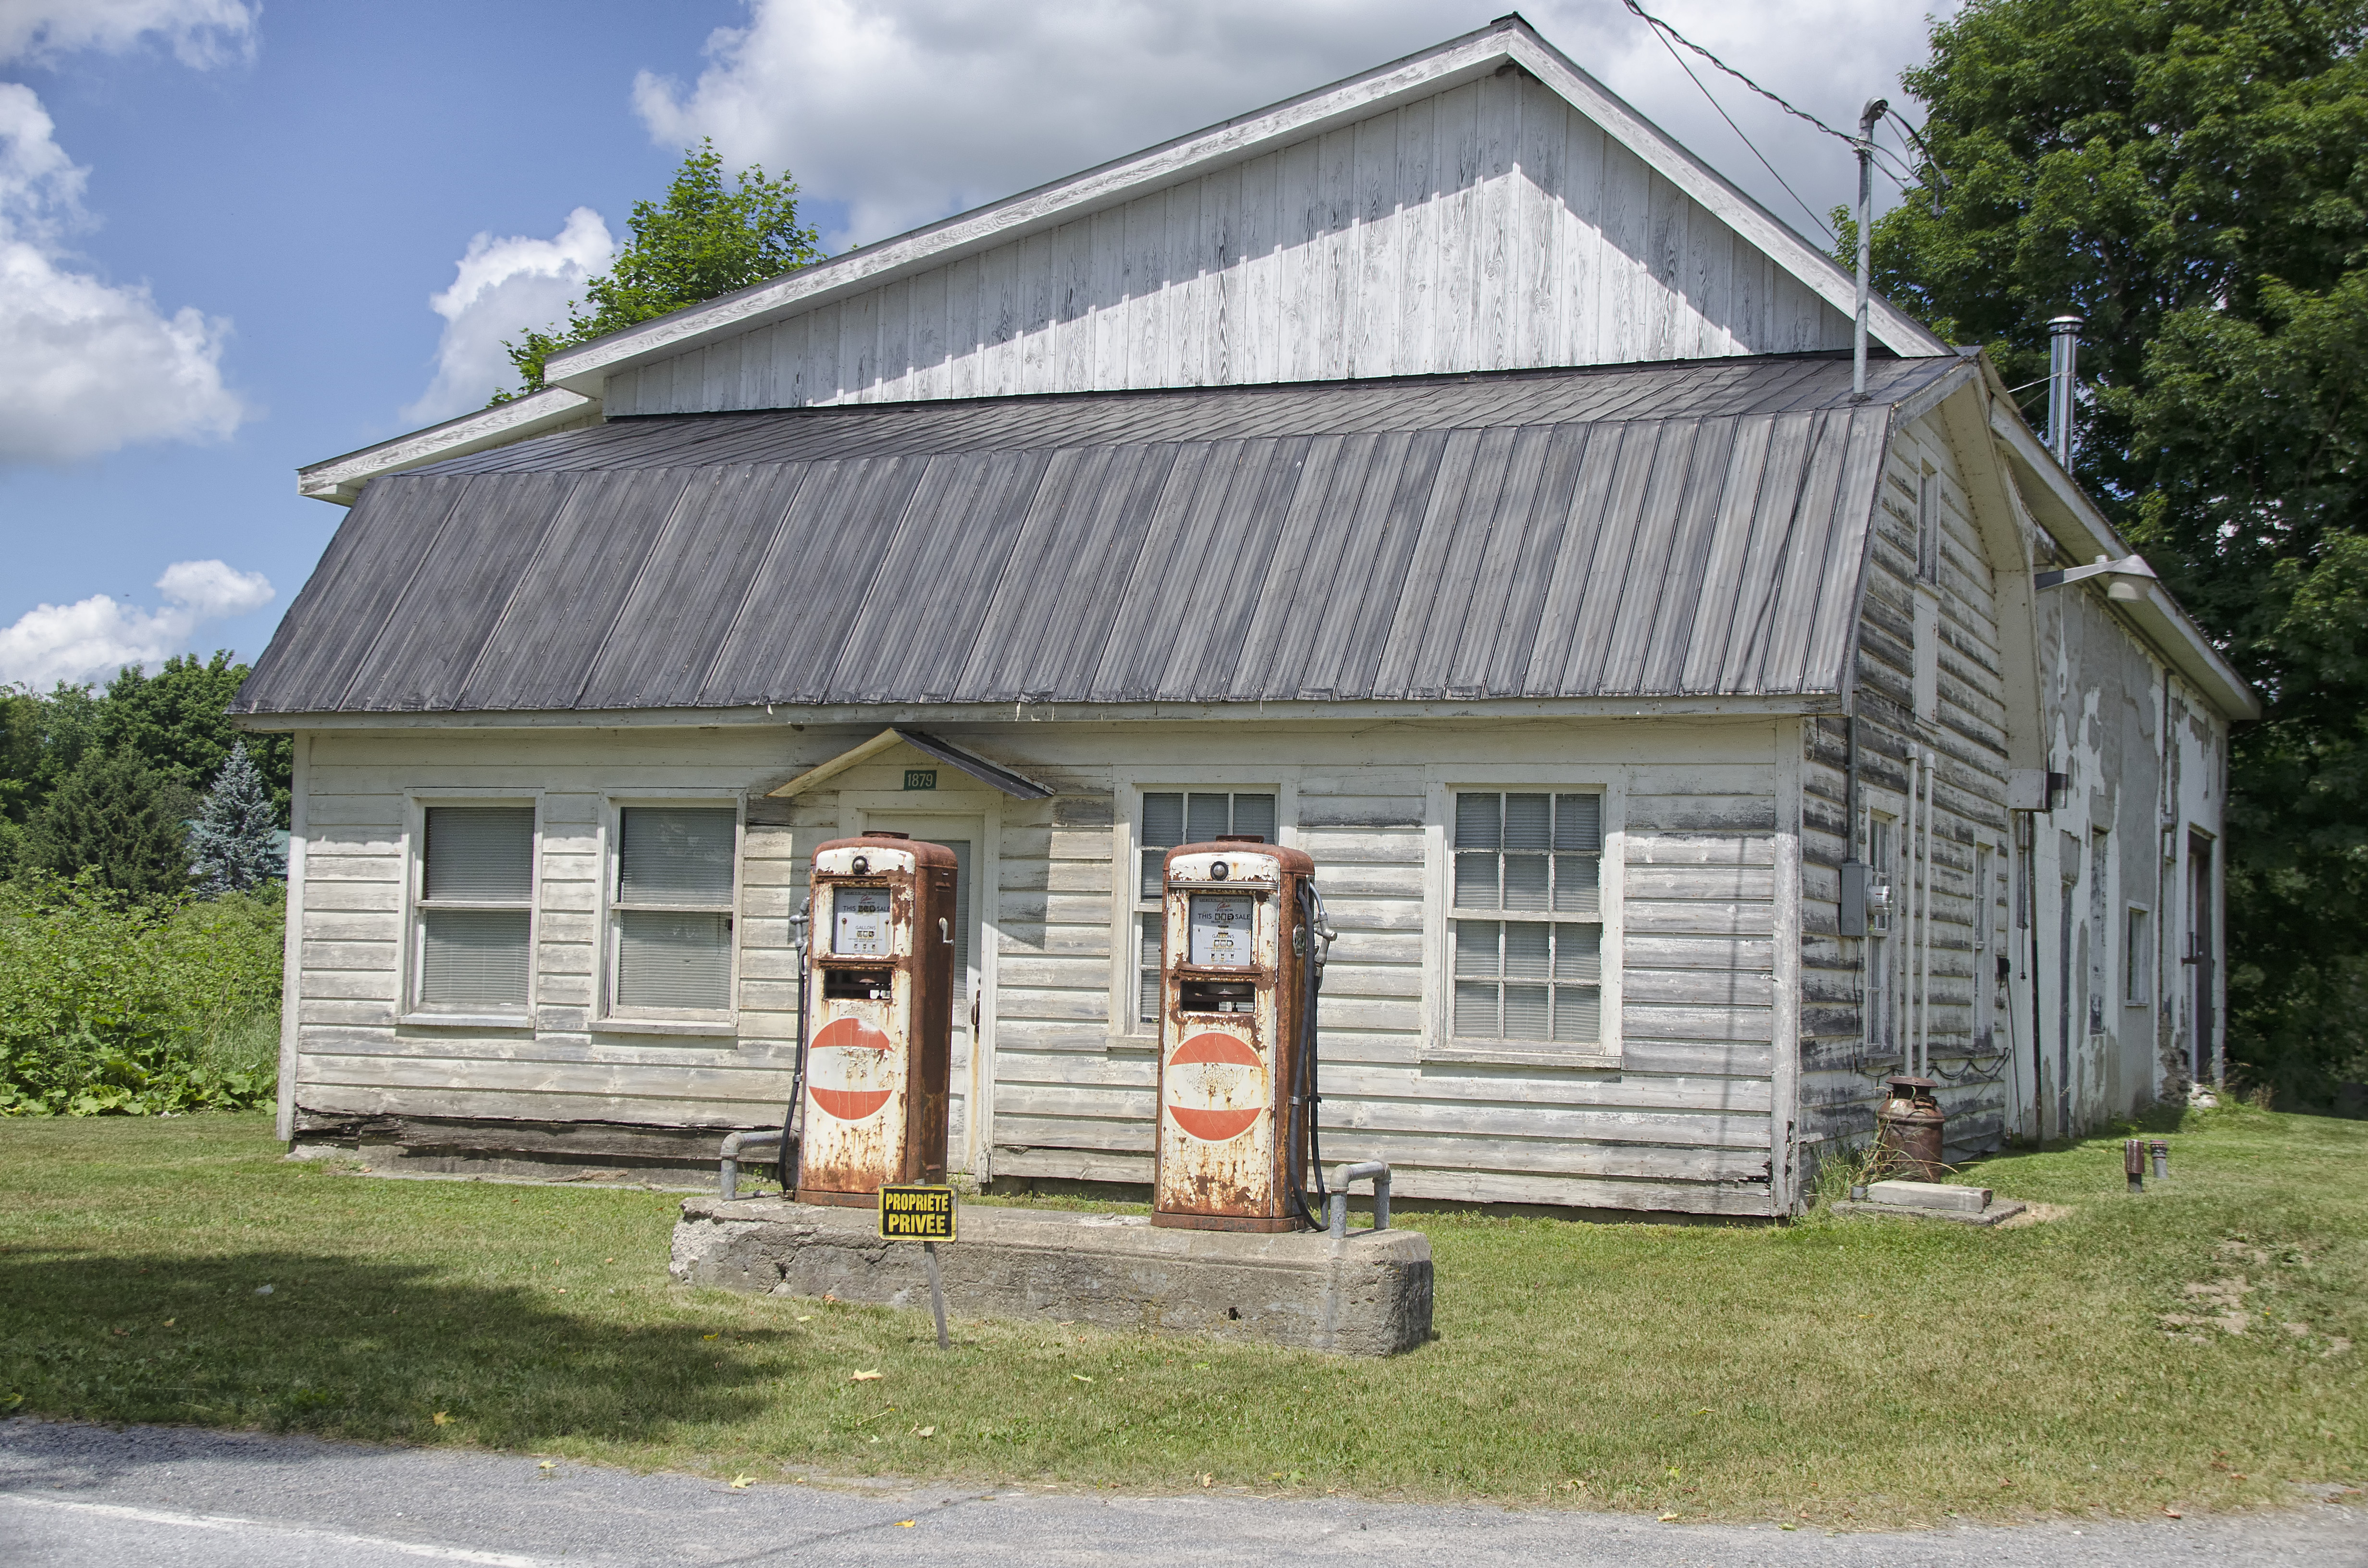
nature, house, building, home, shed, shack, cottage, facade, property, chapel, canada, farmhouse, estate, quebec, log cabin, sherbrooke, siding, real estate, rural area, residential area, outdoor structure